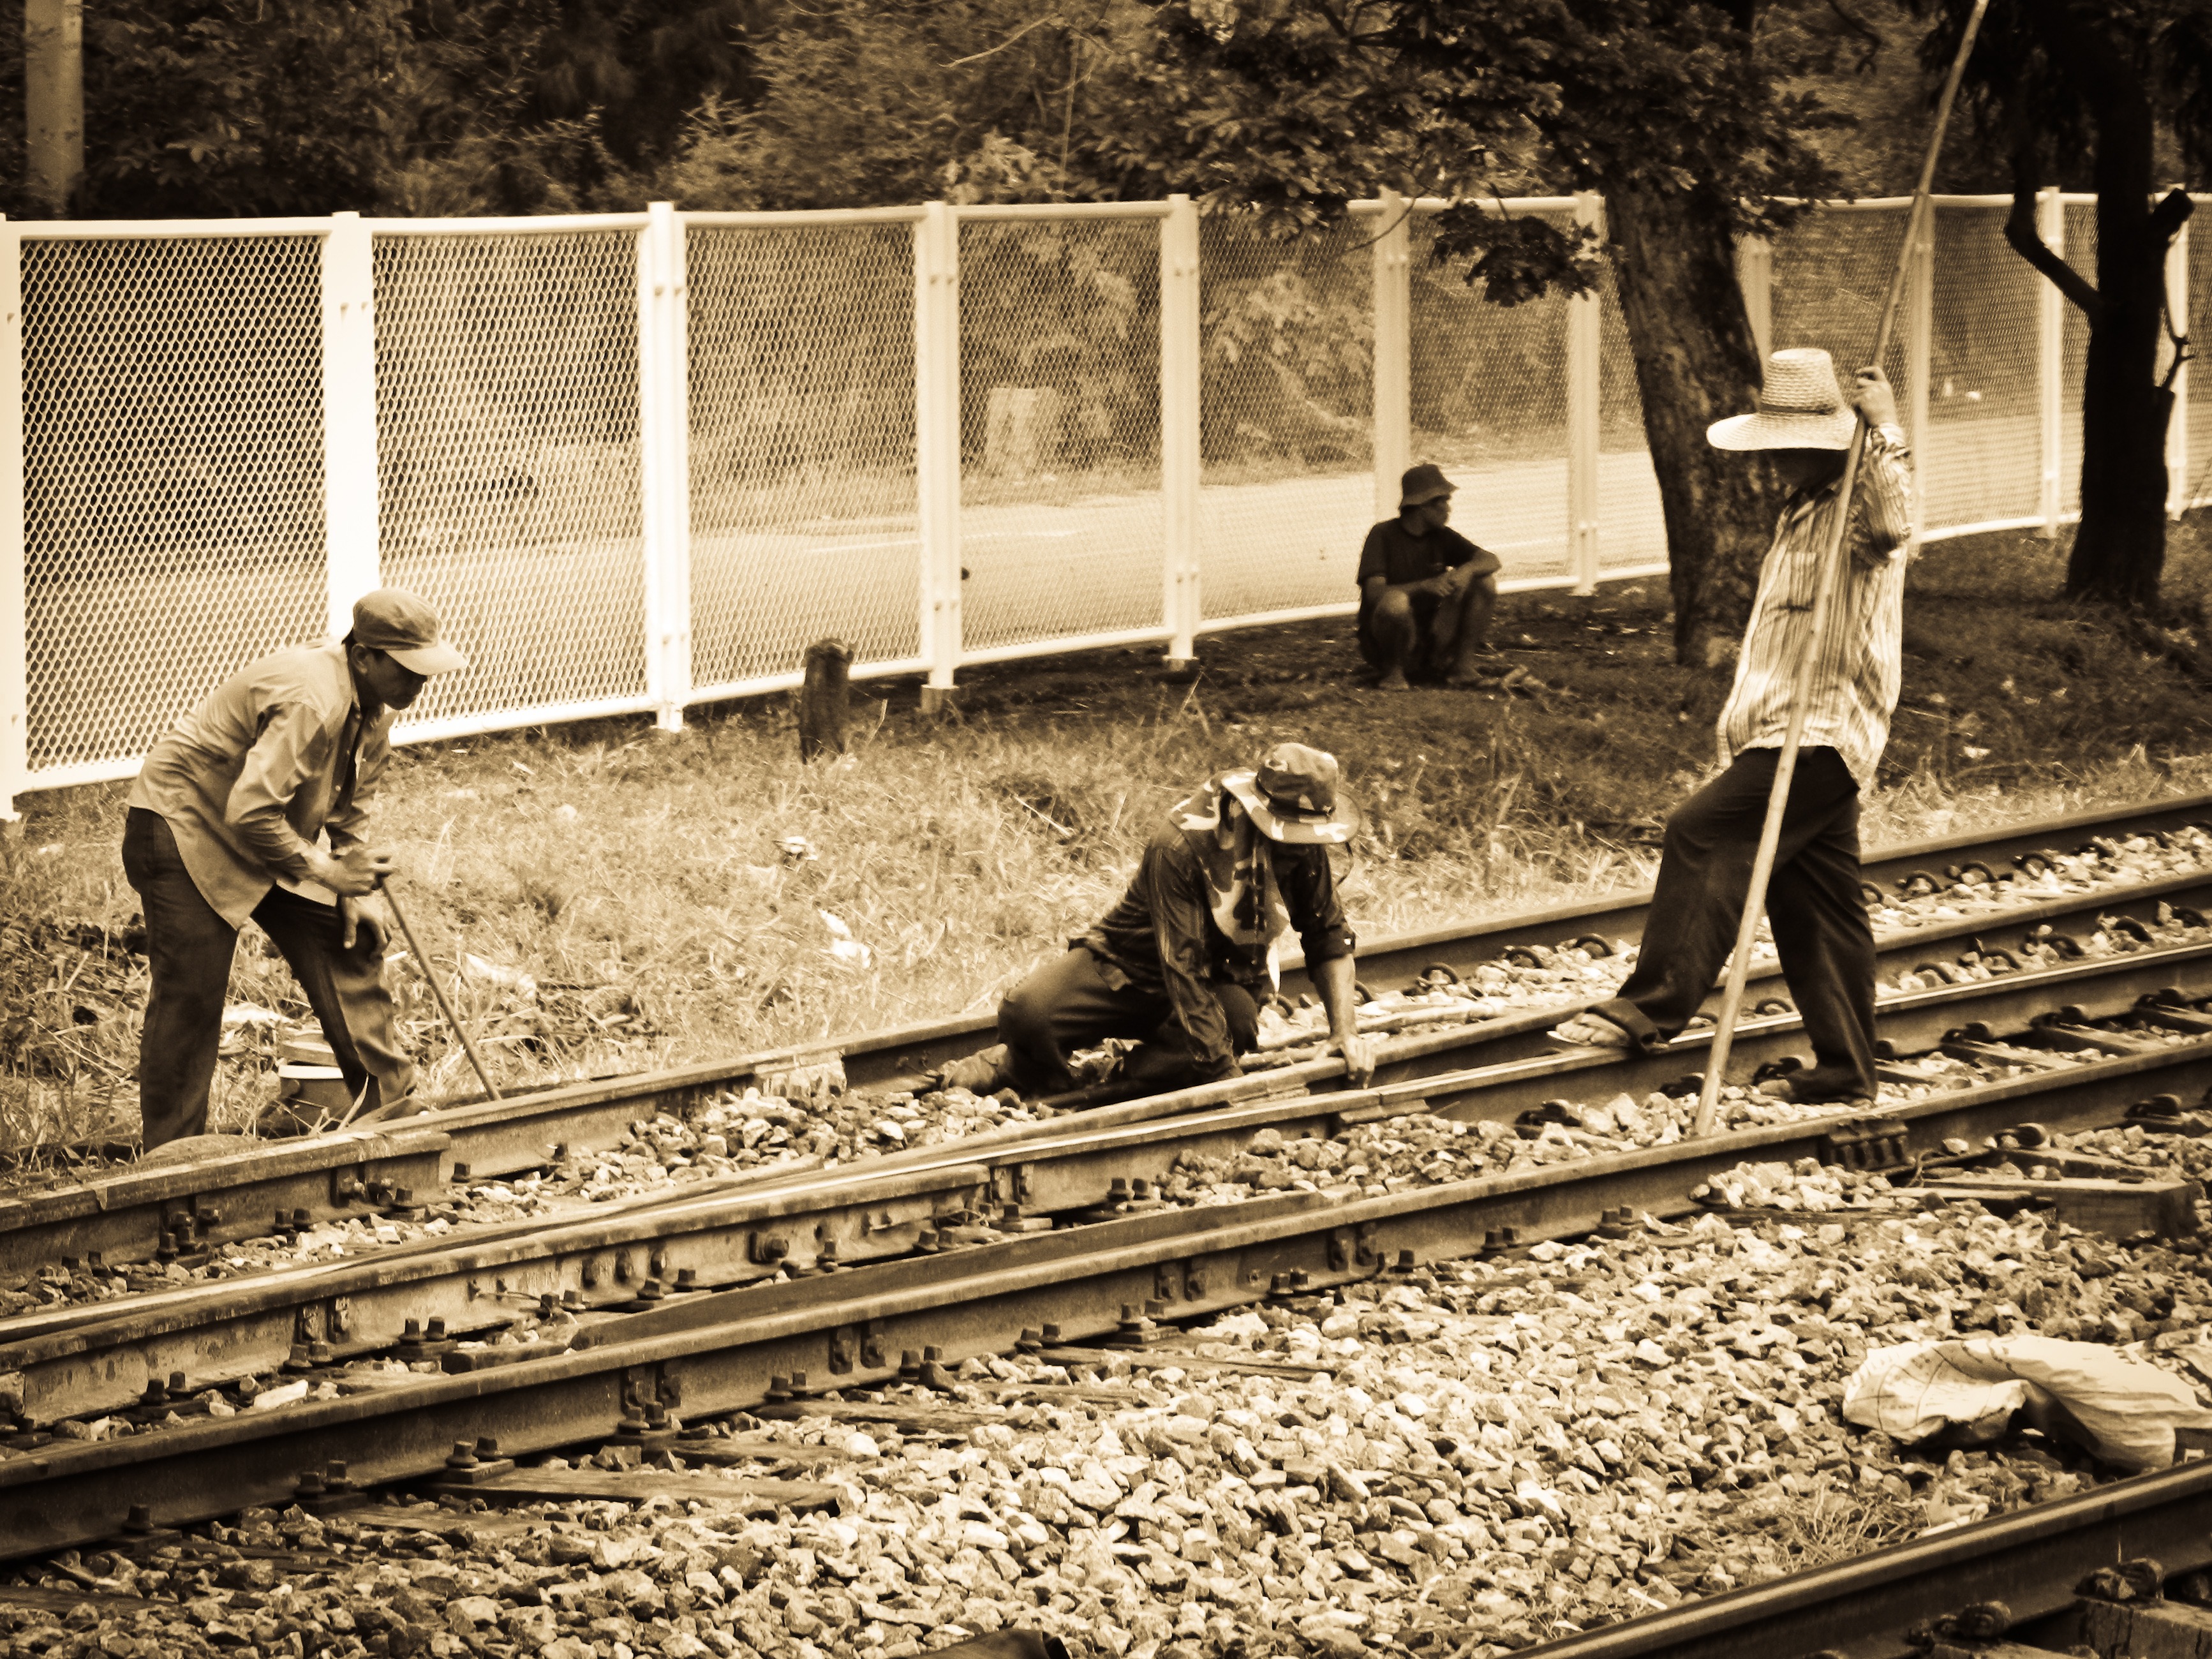
man, track, railroad, train, transport, vehicle, thailand, worker, bangkok, nostalgic color